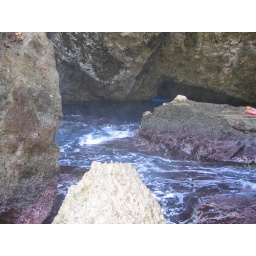
On the other side of the rock apparently is good swimming. On this side though the water comes in explosively with the waves.